Tetrabiblos

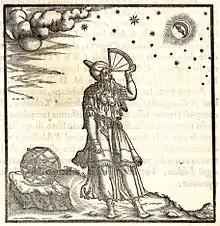
Depiction of Ptolemy employing a quadrant, from Giordano Ziletti's "Principles of astrology and geography according to Ptolemy", 1564.

Chapter 7 begins the examination of what type of event will manifest. This is judged by the angle of the horizon which precedes the eclipse in the chart set for the location under scrutiny and the planet(s) that dominate this angle by rulership and powerful aspectual connections. Whether the predicted effect is beneficial or destructive depends on the condition of these planets, whilst the type of manifestation is judged by the zodiac signs, fixed stars and constellations involved. The resulting prediction is of relevance to nations, but Ptolemy points out that certain individuals are more resonant to the effects than others; namely those have the Sun or Moon in their horoscopes in the same degree as the eclipse, or the degree that directly opposes it.